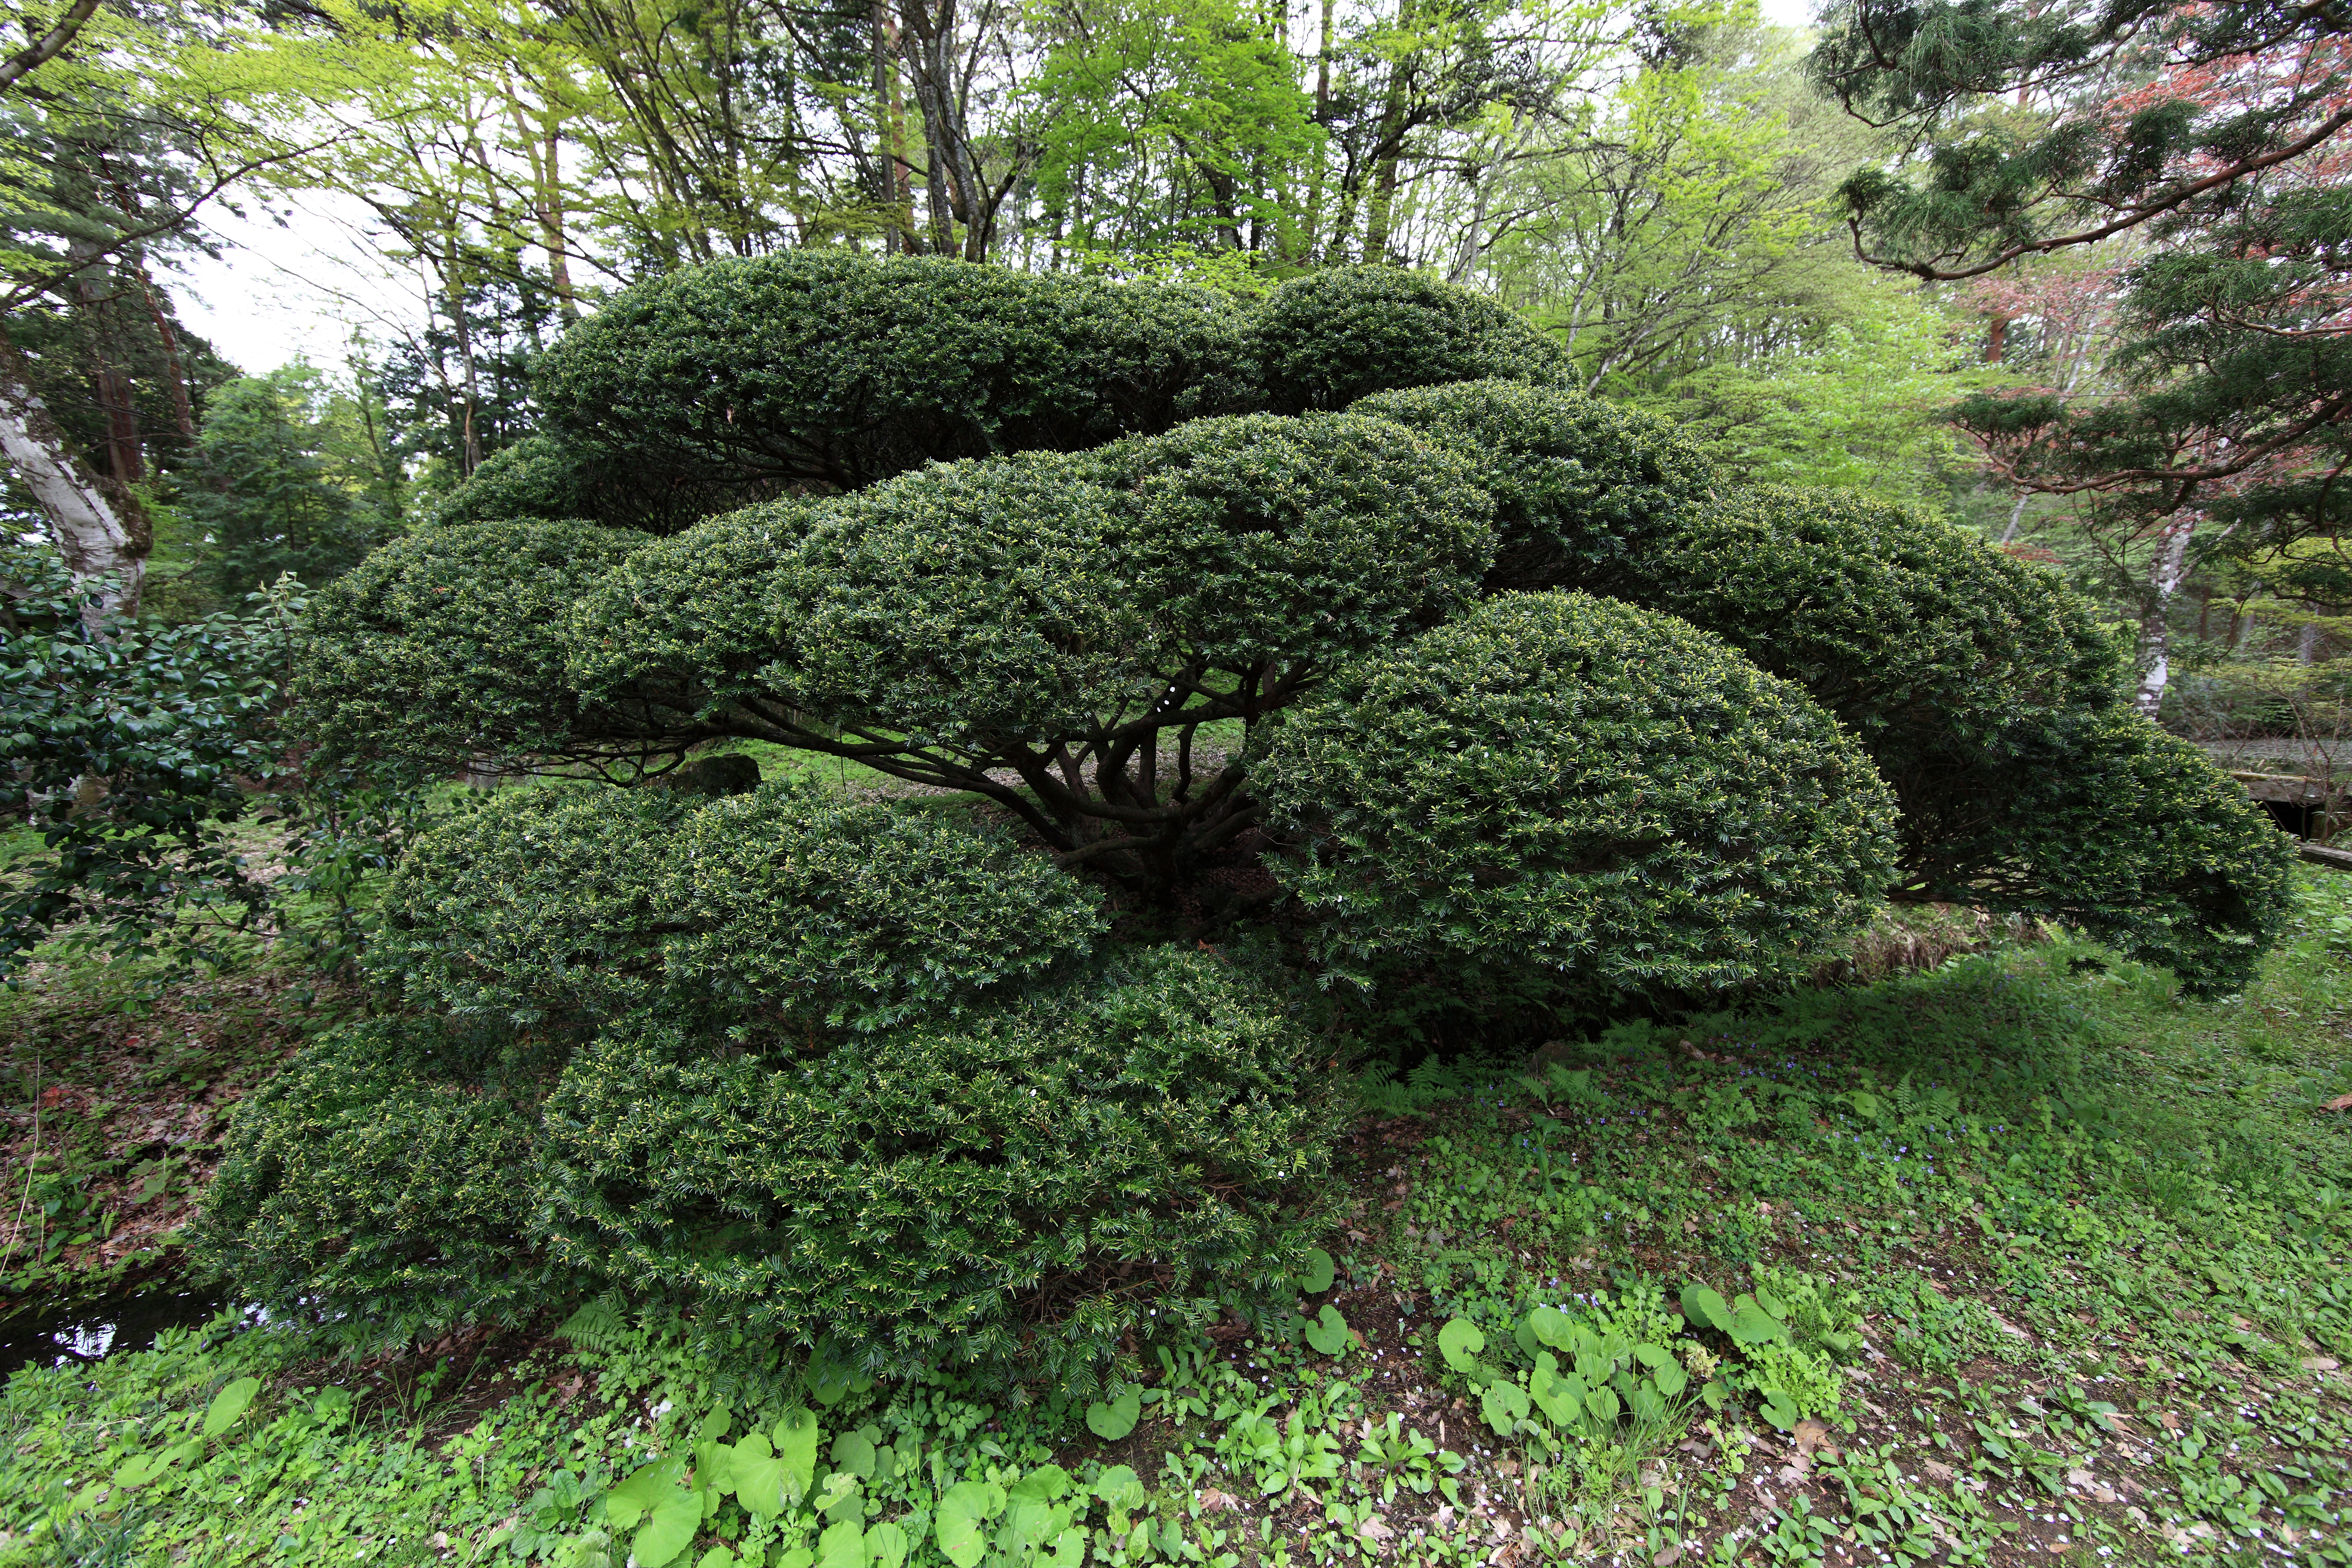
tree, plant, high, evergreen, botany, garden, fir, conifer, spruce, shrub, 5d, hires, markii, ecosystem, hi, res, resolution, iwate, takkokunoiwaya, bishamondou, nishiiwaigun, biome, taxus baccata, woody plant, temperate coniferous forest, land plant